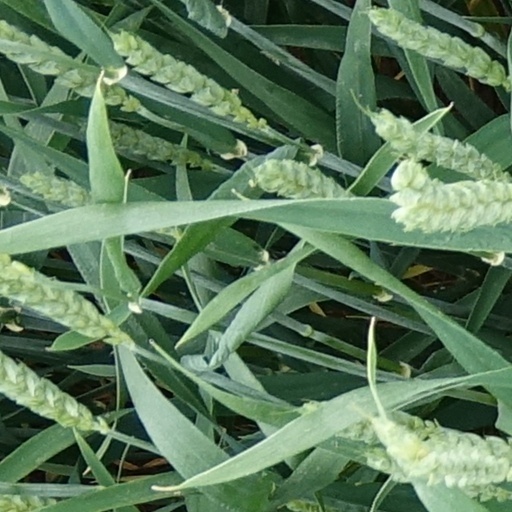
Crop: wheat